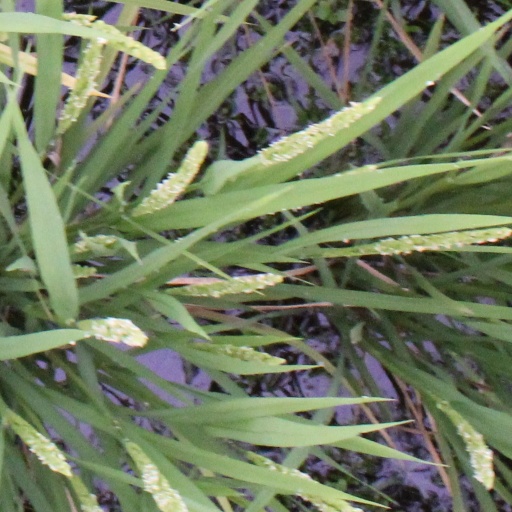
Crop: rice